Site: brandenburg
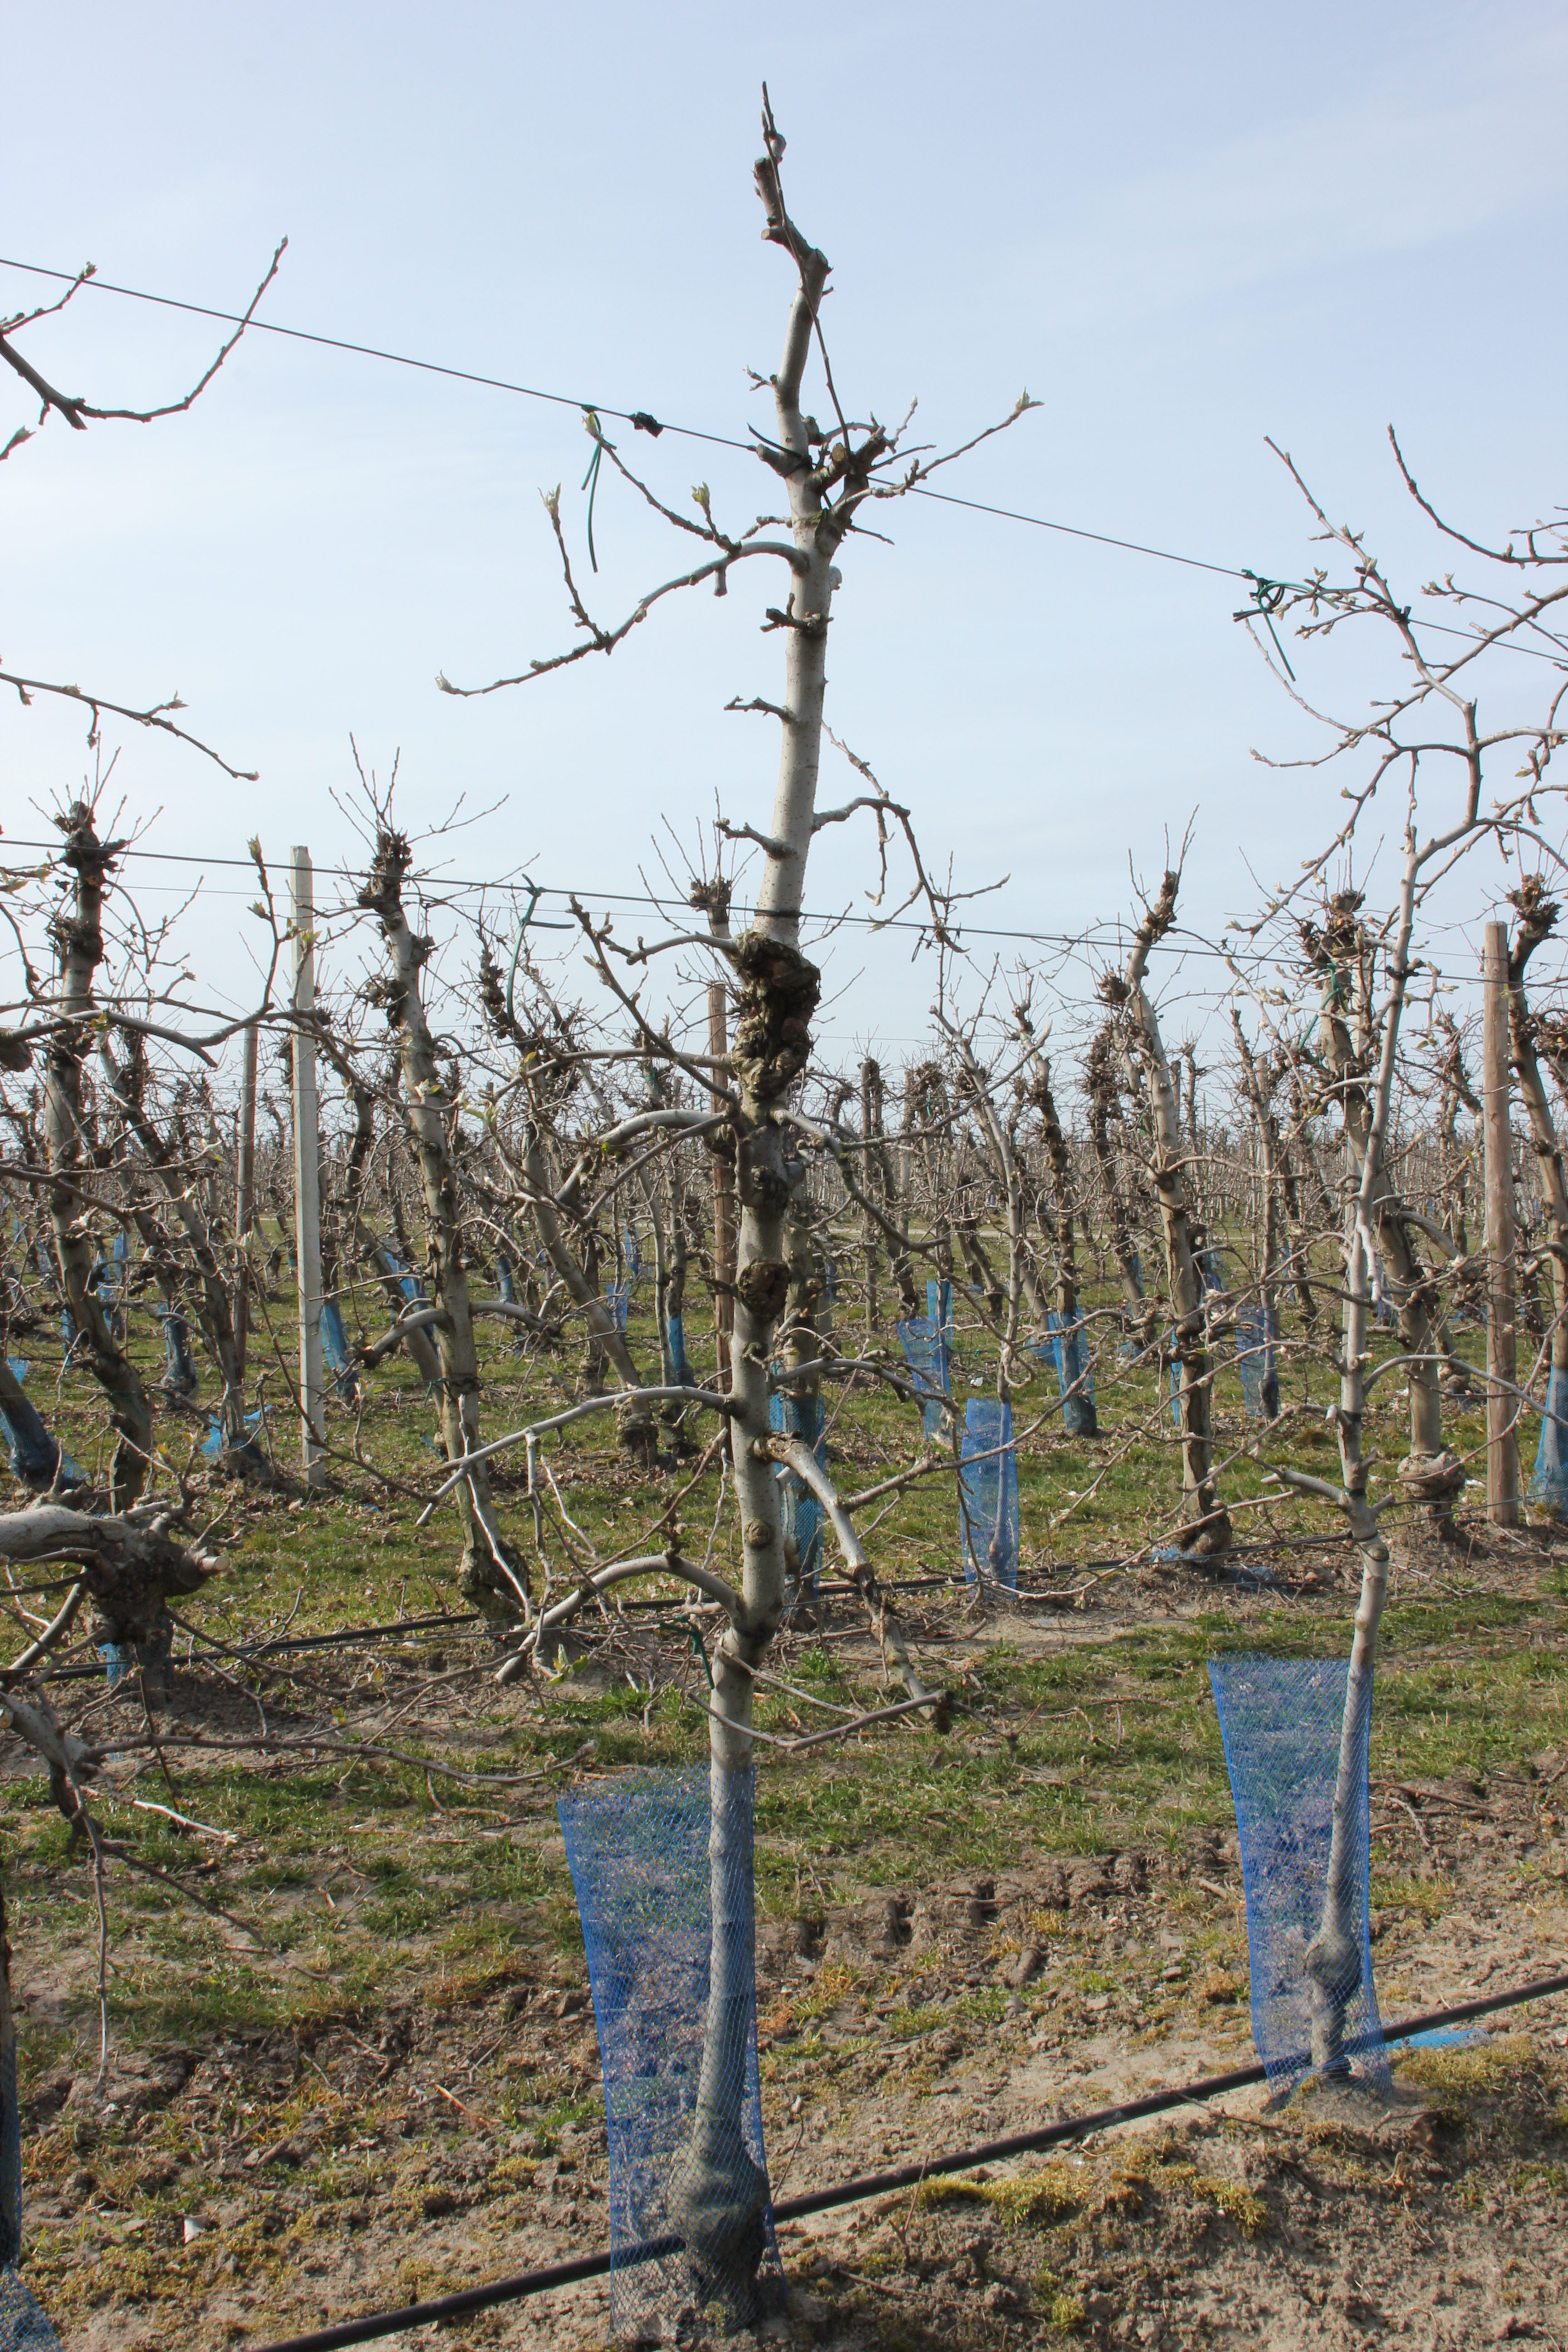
Growth stage (BBCH 54): Inflorescence emergence